Robert Snodgrass

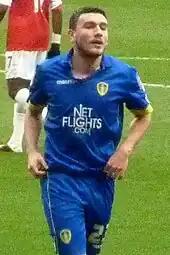
Snodgrass playing for Leeds United in 2011

On 27 July 2010, Snodgrass was believed to have suffered a serious knee injury during the pre-season game away to Norwegian team Brann after falling victim to a horrendous challenge by David Nielsen. The knee injury ruled him out of the rest of the pre-season campaign, but after two scans on the injured knee, the injury was not as serious as first feared, but kept Snodgrass out for several weeks. Manager Simon Grayson claimed that no exact timescale had been put on Snodgrass' recovery from injury. Snodgrass returned to training at the start of September 2010. To help gain match fitness after his injury, Snodgrass played 90 minutes in a closed-doors friendly against Middlesbrough. Snodgrass returned to Leeds' squad after injury when he was named on the bench the game against Doncaster Rovers, he came on as a second-half substitute replacing Ross McCormack.